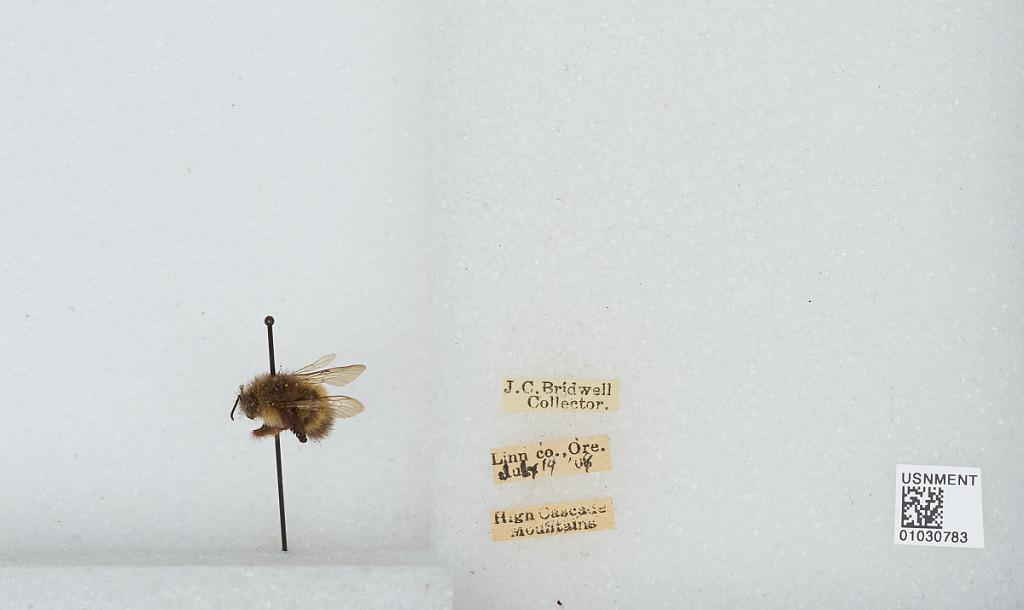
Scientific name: Bombus (Pyrobombus) sitkensis Nylander
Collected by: J. Bridwell
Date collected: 1909-7-19
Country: United States
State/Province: Oregon
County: Linn
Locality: High Cascade Mountains
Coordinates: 45.3761, -121.733